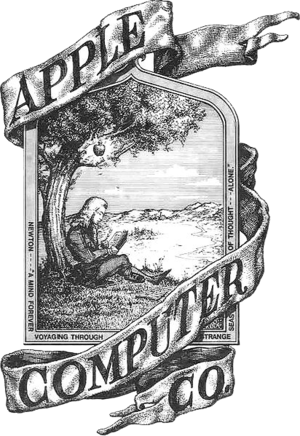
Le Newton est un assistant personnel numérique mis sur le marché par Apple le 2 août 1993 et abandonné en 1998. Il préfigure la tablette tactile, qui deviendra un succès planétaire en 2010 avec l'iPad.
La pomme est un fruit comestible produit par un pommier. Les pommiers sont cultivés mondialement et représentent l'espèce la plus cultivée du genre Malus. L'arbre est originaire d'Asie centrale, où son ancêtre sauvage, le Malus sieversii peut encore être trouvé de nos jours. Les pommes sont cultivées depuis des milliers d'années en Asie et en Europe et ont été importées en Amérique du Nord par les colons européens. Les pommes ont une signification religieuse et mythologique dans de nombreuses cultures, notamment les mythologies nordique et grecque la tradition chrétienne d'Europe.
Apple Inc., anciennement Apple Computer Inc., est une entreprise multinationale américaine d'informatique, créée le 1ᵉʳ avril 1976 à Cupertino, puis constituée sous forme de société le 3 janvier 1977. De sa création à l'entreprise telle qu'elle existe aujourd’hui, Apple a connu les diverses phases de l'évolution du monde informatique, partant d'un monde sans ordinateur personnel à une société du XXIᵉ siècle interconnectée par l'intermédiaire de terminaux fixes et mobiles. Son histoire est particulièrement liée à celle de l'un de ses cofondateurs, Steve Jobs, forcé à quitter la firme en 1985, puis réembauché en décembre 1996, avant de devenir CEO de la société en 1997. Parmi les produits phares qu'a connus Apple depuis sa création, se trouvent l'Apple I et II, le Macintosh, l'iPod, l'iPhone et l'iPad.